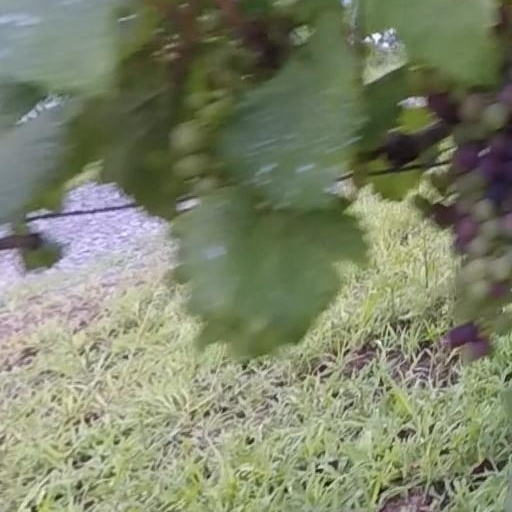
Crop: grape